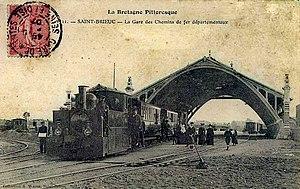
Locomotive Blanc-Misseron à la gare Centrale de Saint-Brieuc (Chemins de Fer des Côtes-du-Nord).
La gare de Saint-Brieuc-Centrale est une ancienne gare ferroviaire française située sur le territoire de la commune de Saint-Brieuc, préfecture du département des Côtes-d'Armor, en région Bretagne. Elle était desservie par le réseau départemental à voie métrique des Chemins de fer des Côtes-du-Nord.
Blanc-Misseron est le « nom constructeur » donné au matériel roulant ferroviaire et notamment aux locomotives à vapeur construites autrefois par la société anonyme Ateliers de construction du Nord de la France dans l'usine située à Blanc-Misseron, sur les communes de Quiévrechain et Crespin dans le département du Nord. Cette société était une filiale créée, en 1882, par la société anonyme belge La Métallurgique de Tubize dans le Hainaut.
Les chemins de fer des Côtes-du-Nord sont un ancien réseau ferroviaire départemental à voie métrique. Composées de 19 lignes, ces voies ferrées d'intérêt local quadrillaient le département des Côtes-du-Nord, en Bretagne. Avec ses 452 km, ce fut l'un des plus grands réseaux départementaux de France. Il doit en partie sa renommée aux nombreux ponts et viaducs construits par l'audacieux ingénieur en chef Louis Harel de la Noë.